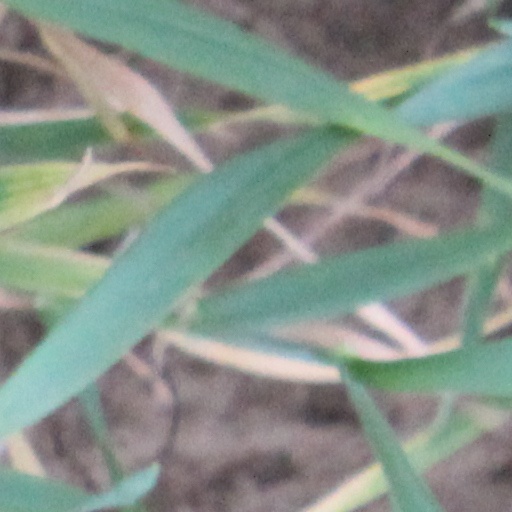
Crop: wheat